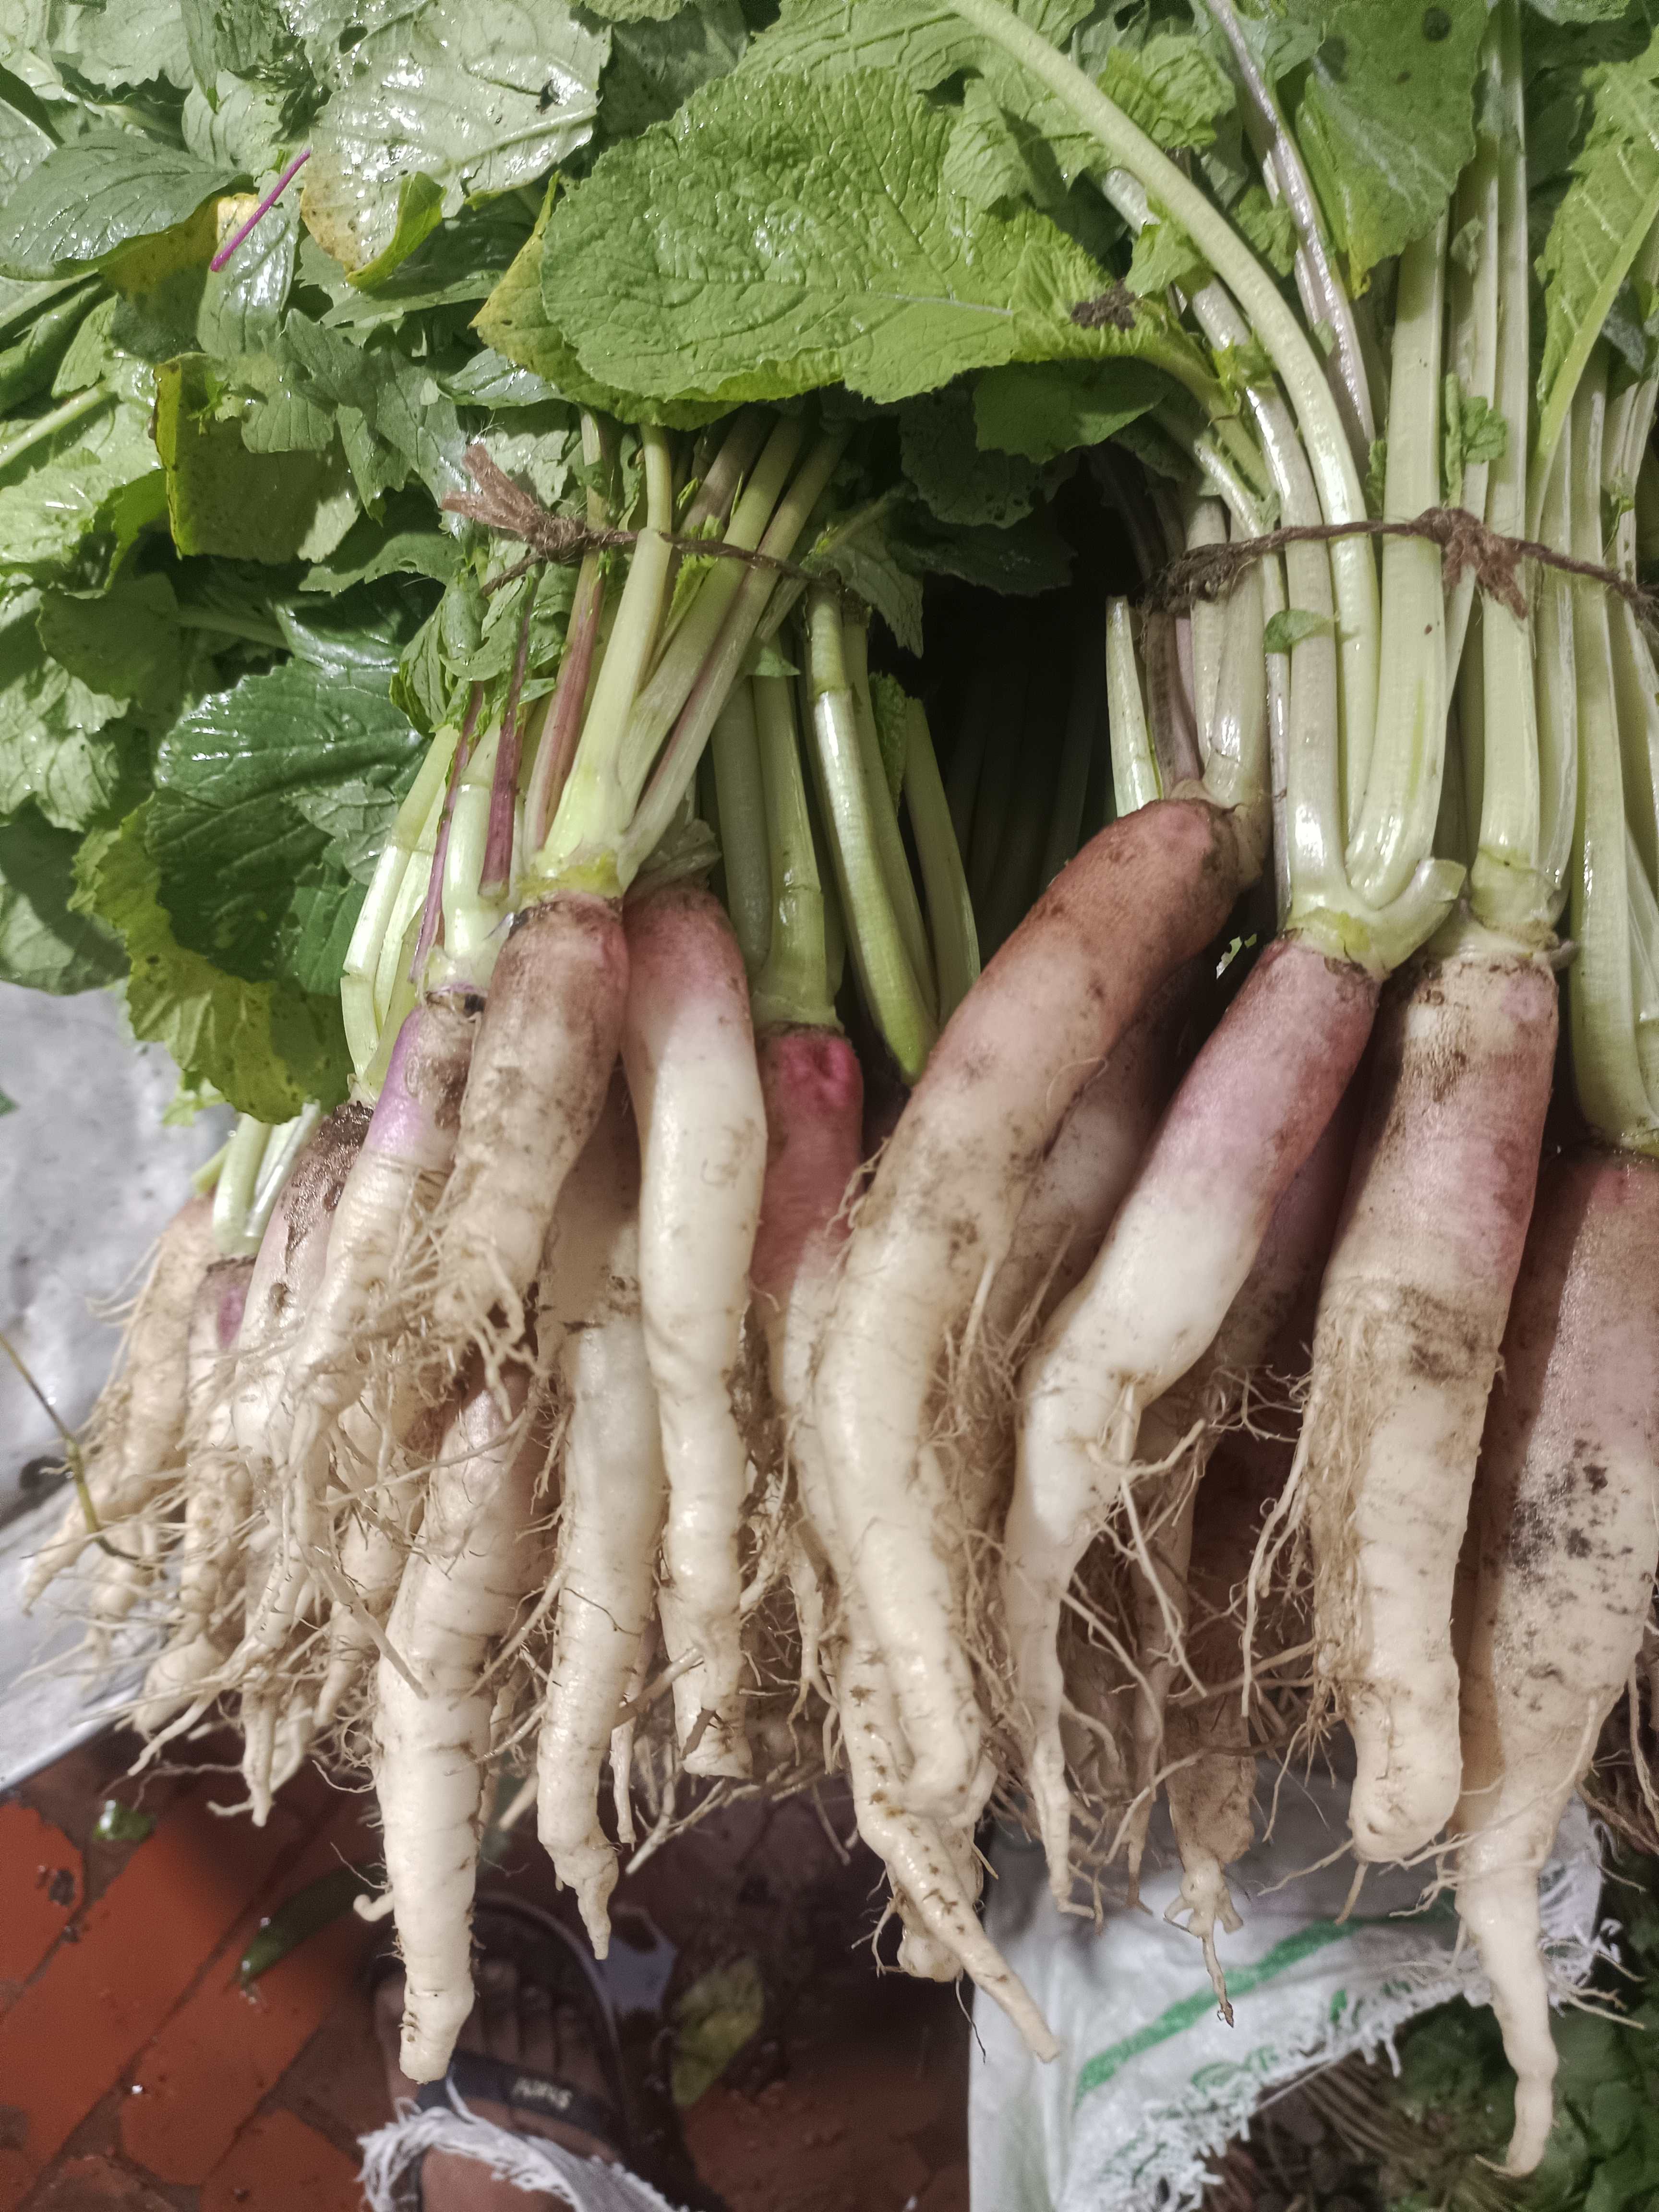
Label: Raphanus sativus